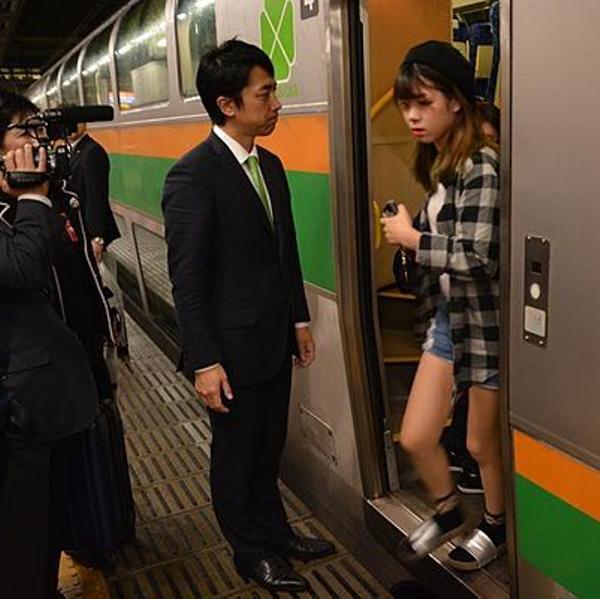
回答: グリーン車に一般人が乗るなよ、このボケ!